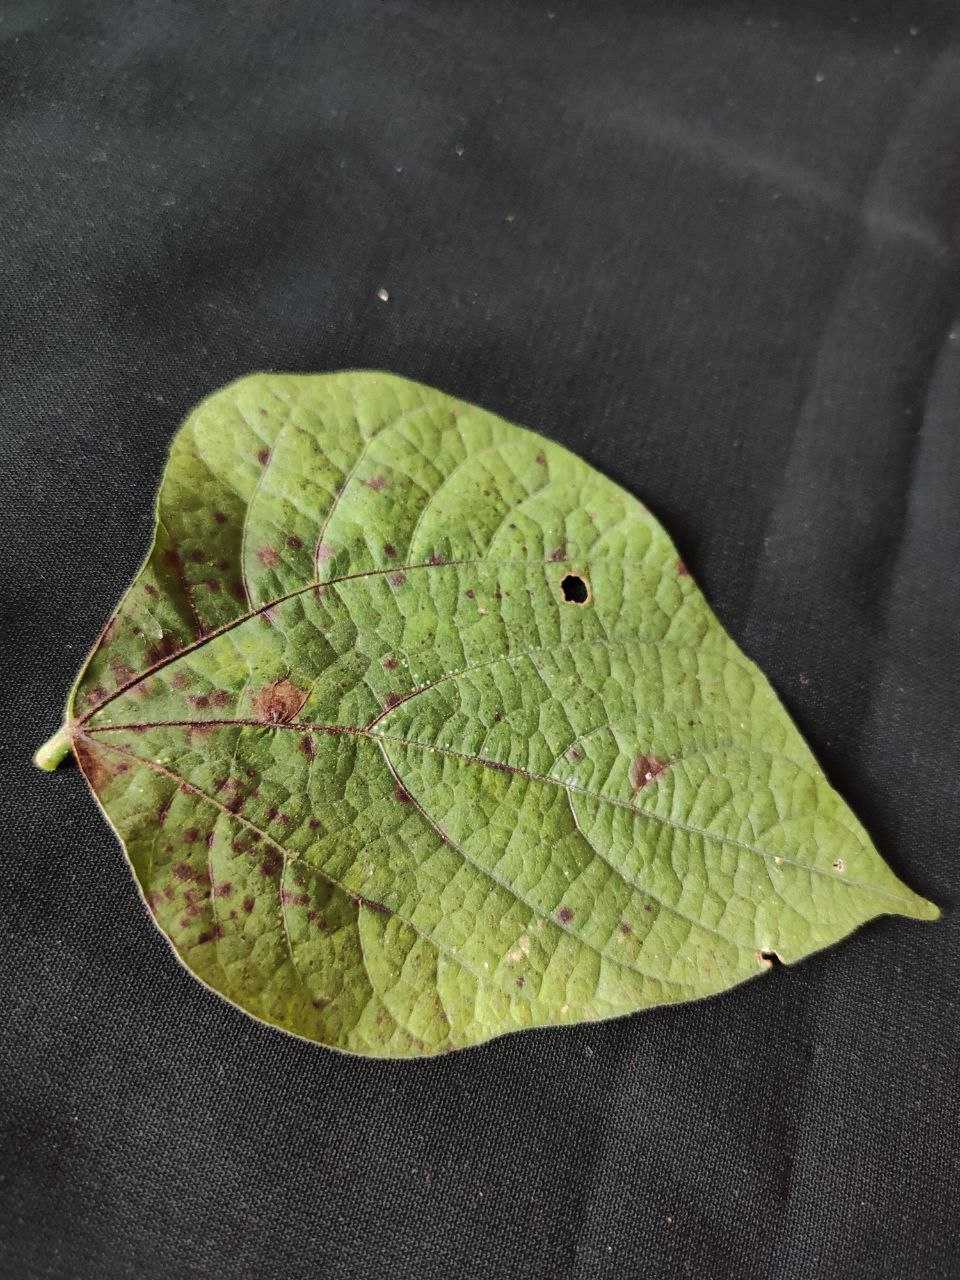
Crop: bean
Leaf condition: Rust